Pačetin

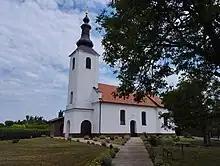
Church of St. Nicholas, Pačetin

St. Nicholas's Church in Pačetin is a Serbian Orthodox church known for its iconostasis from 1910. Construction of St. Nicholas's Church in Pačetin started in 1752 and the work was finished in three years, so that it was blessed in 1755.